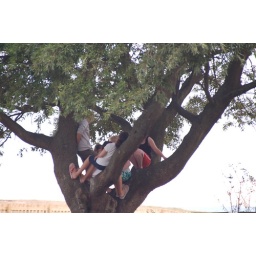
Big girls in a tree